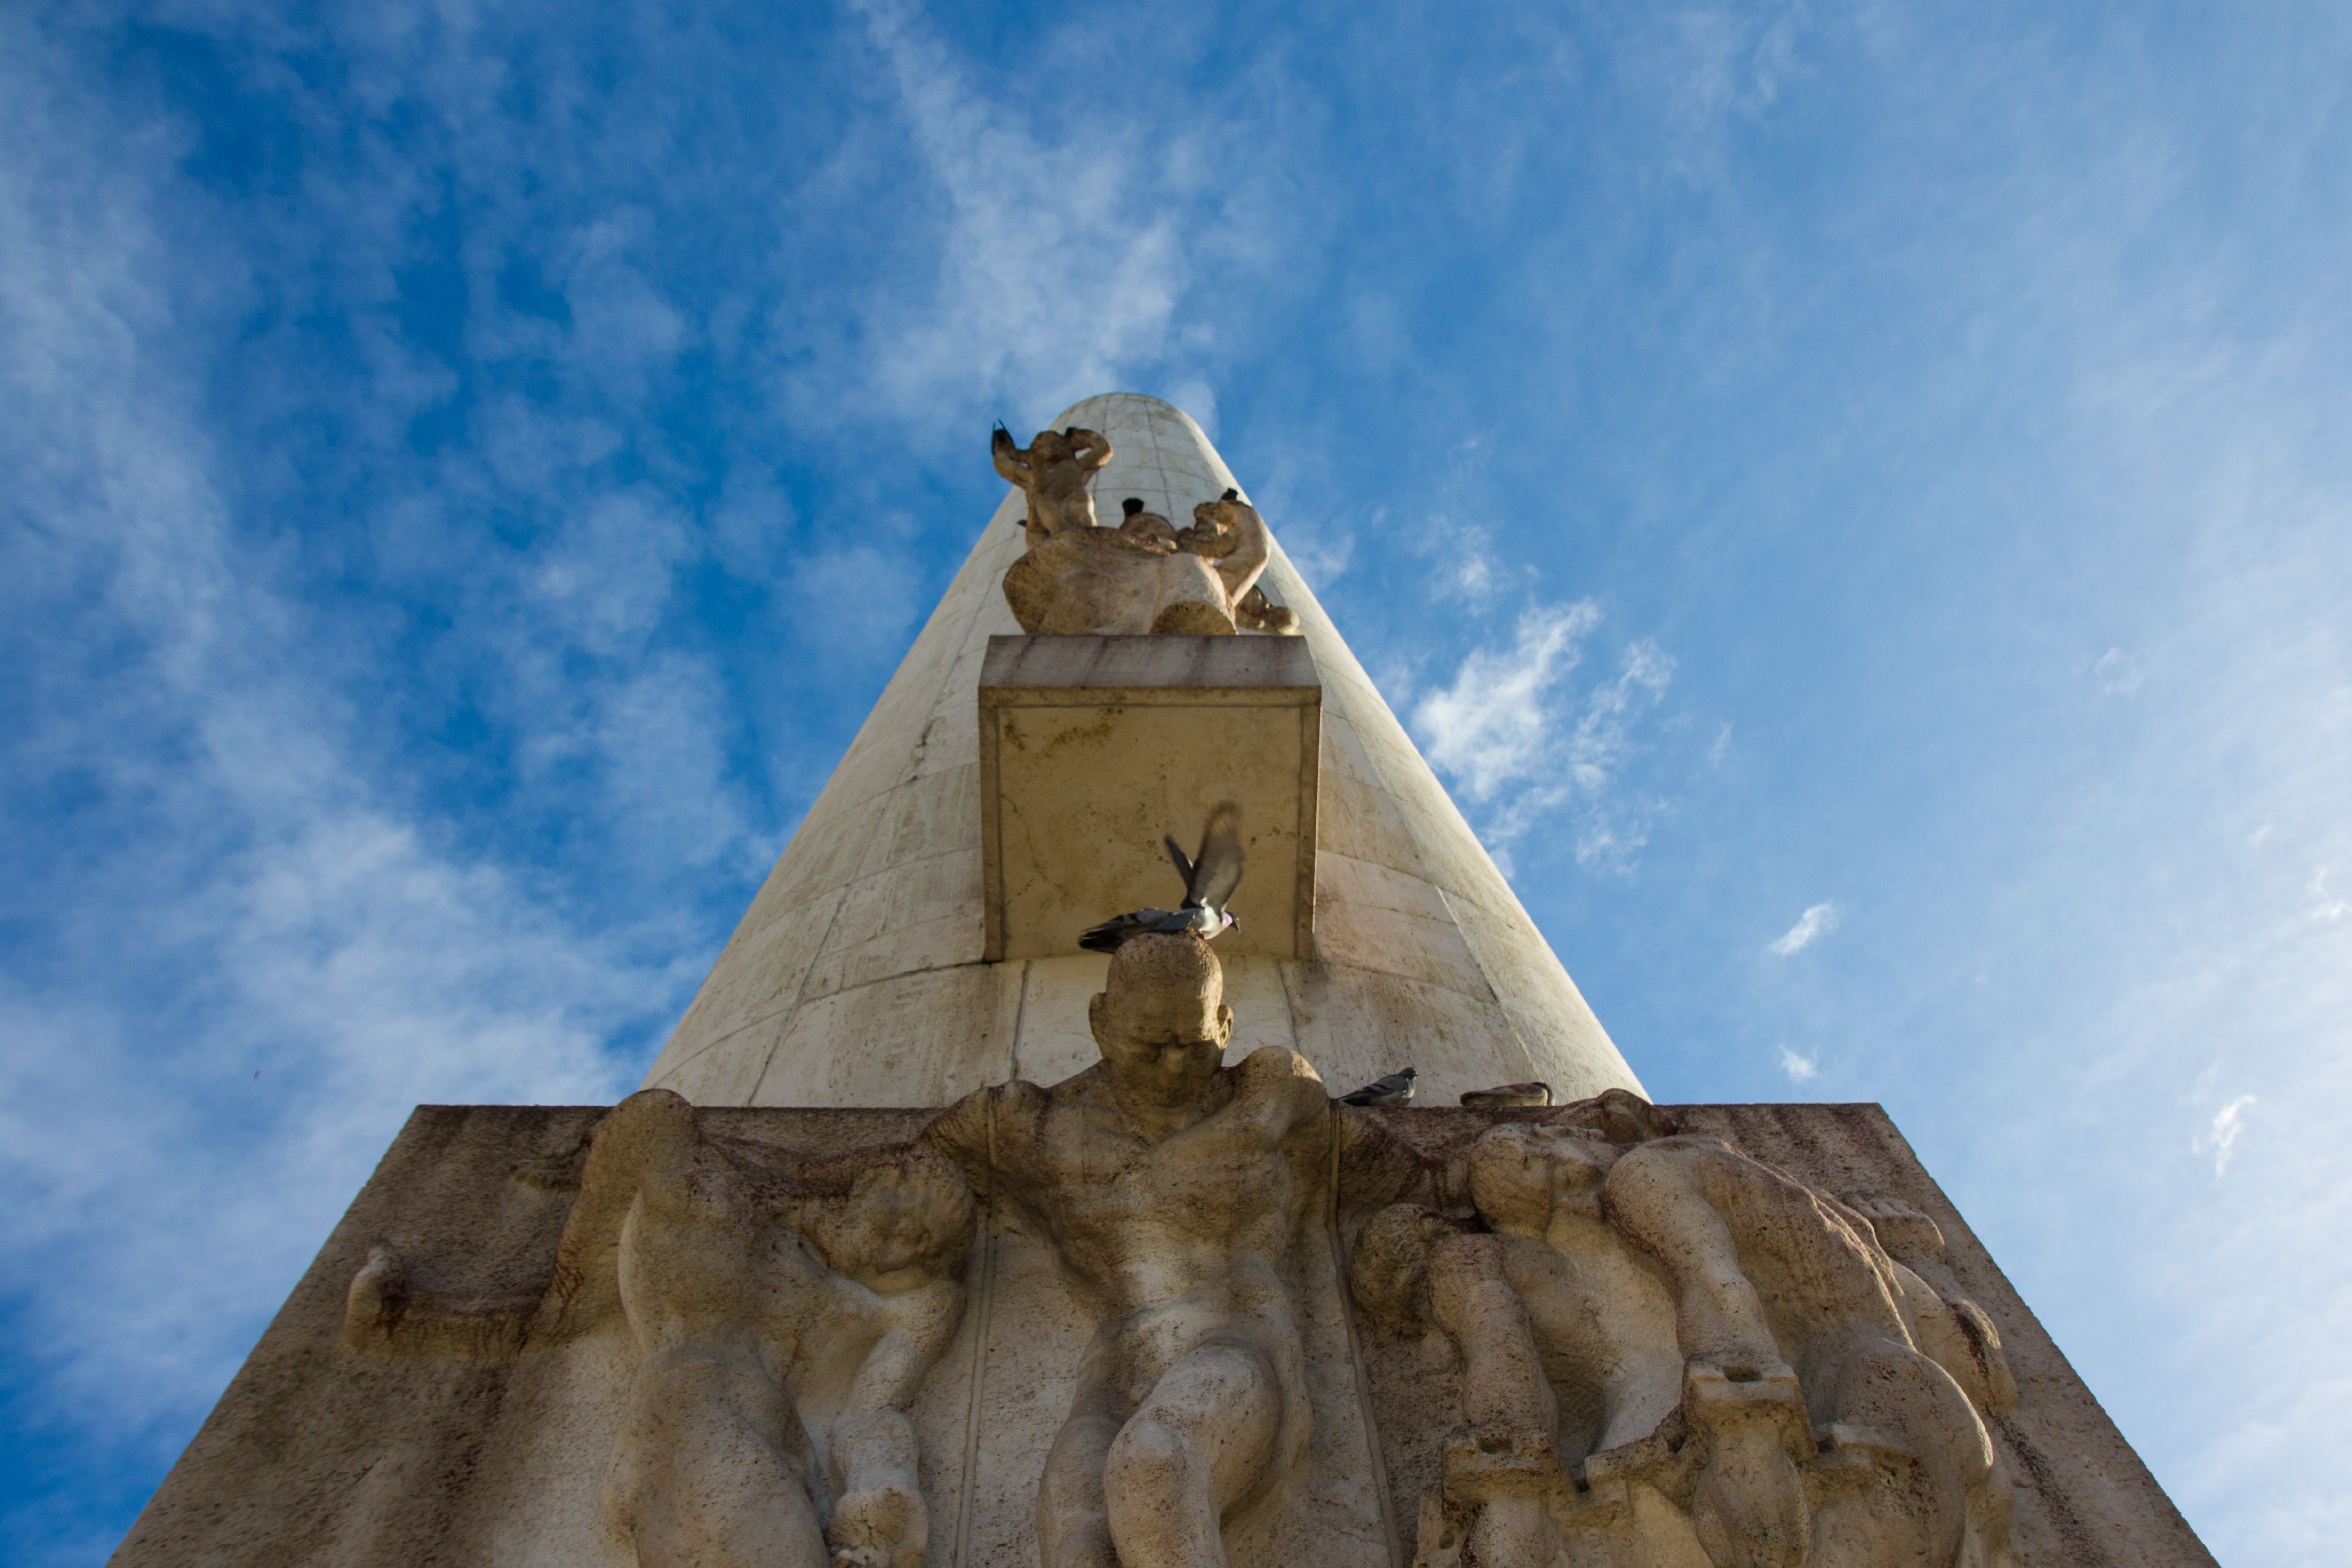
sand, rock, sky, monument, statue, tower, landmark, blue, sculpture, temple, ancient history